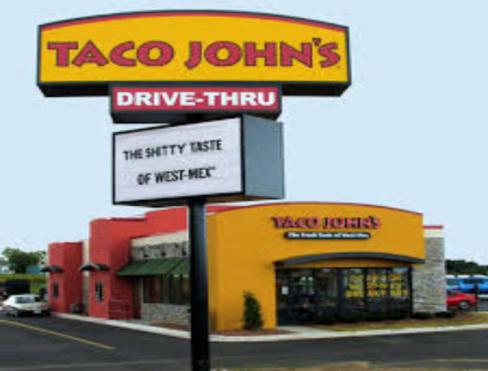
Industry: Food